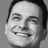
Emotion: happy